Answer in natural language. How many Dressers are visible in the scene? Choose between the following options: 0, 1, 3, 4 or 2
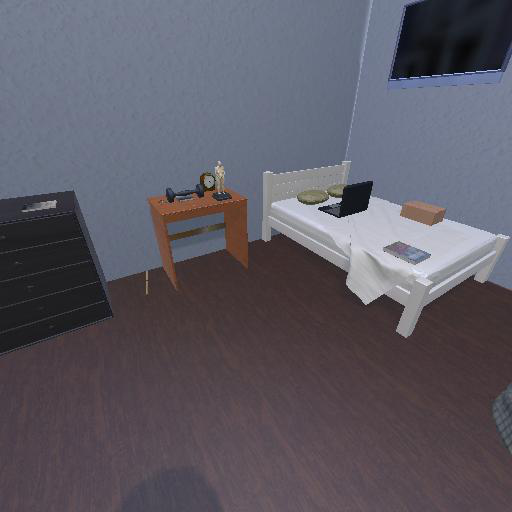
<answer>1</answer>